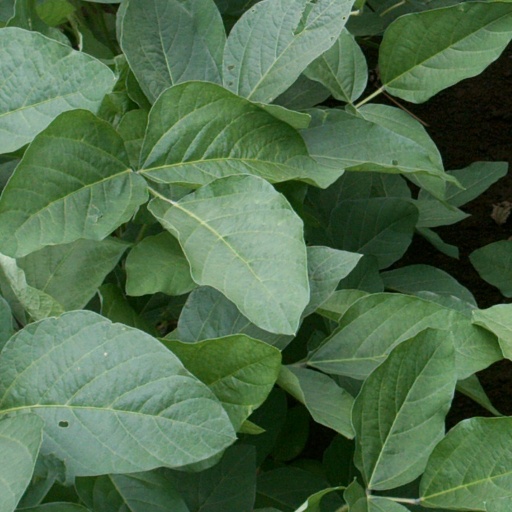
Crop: soybean